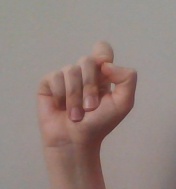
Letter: fa